WICA-TV

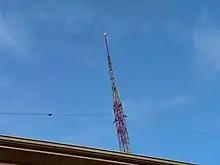
The former WICA-TV UHF mast, located on the north tower of the WFUN transmitter site.

WICA-TV signed off again for good on December 26, 1967, with its license returned to the Federal Communications Commission. The UHF antenna is the sole remaining element of WICA-TV's existence, still affixed to the WREO-FM (formerly known as WICA-FM) tower.